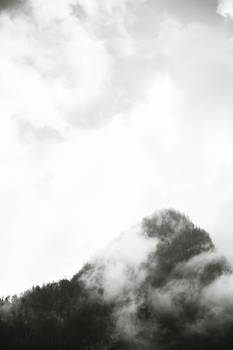
Label: No Watermark